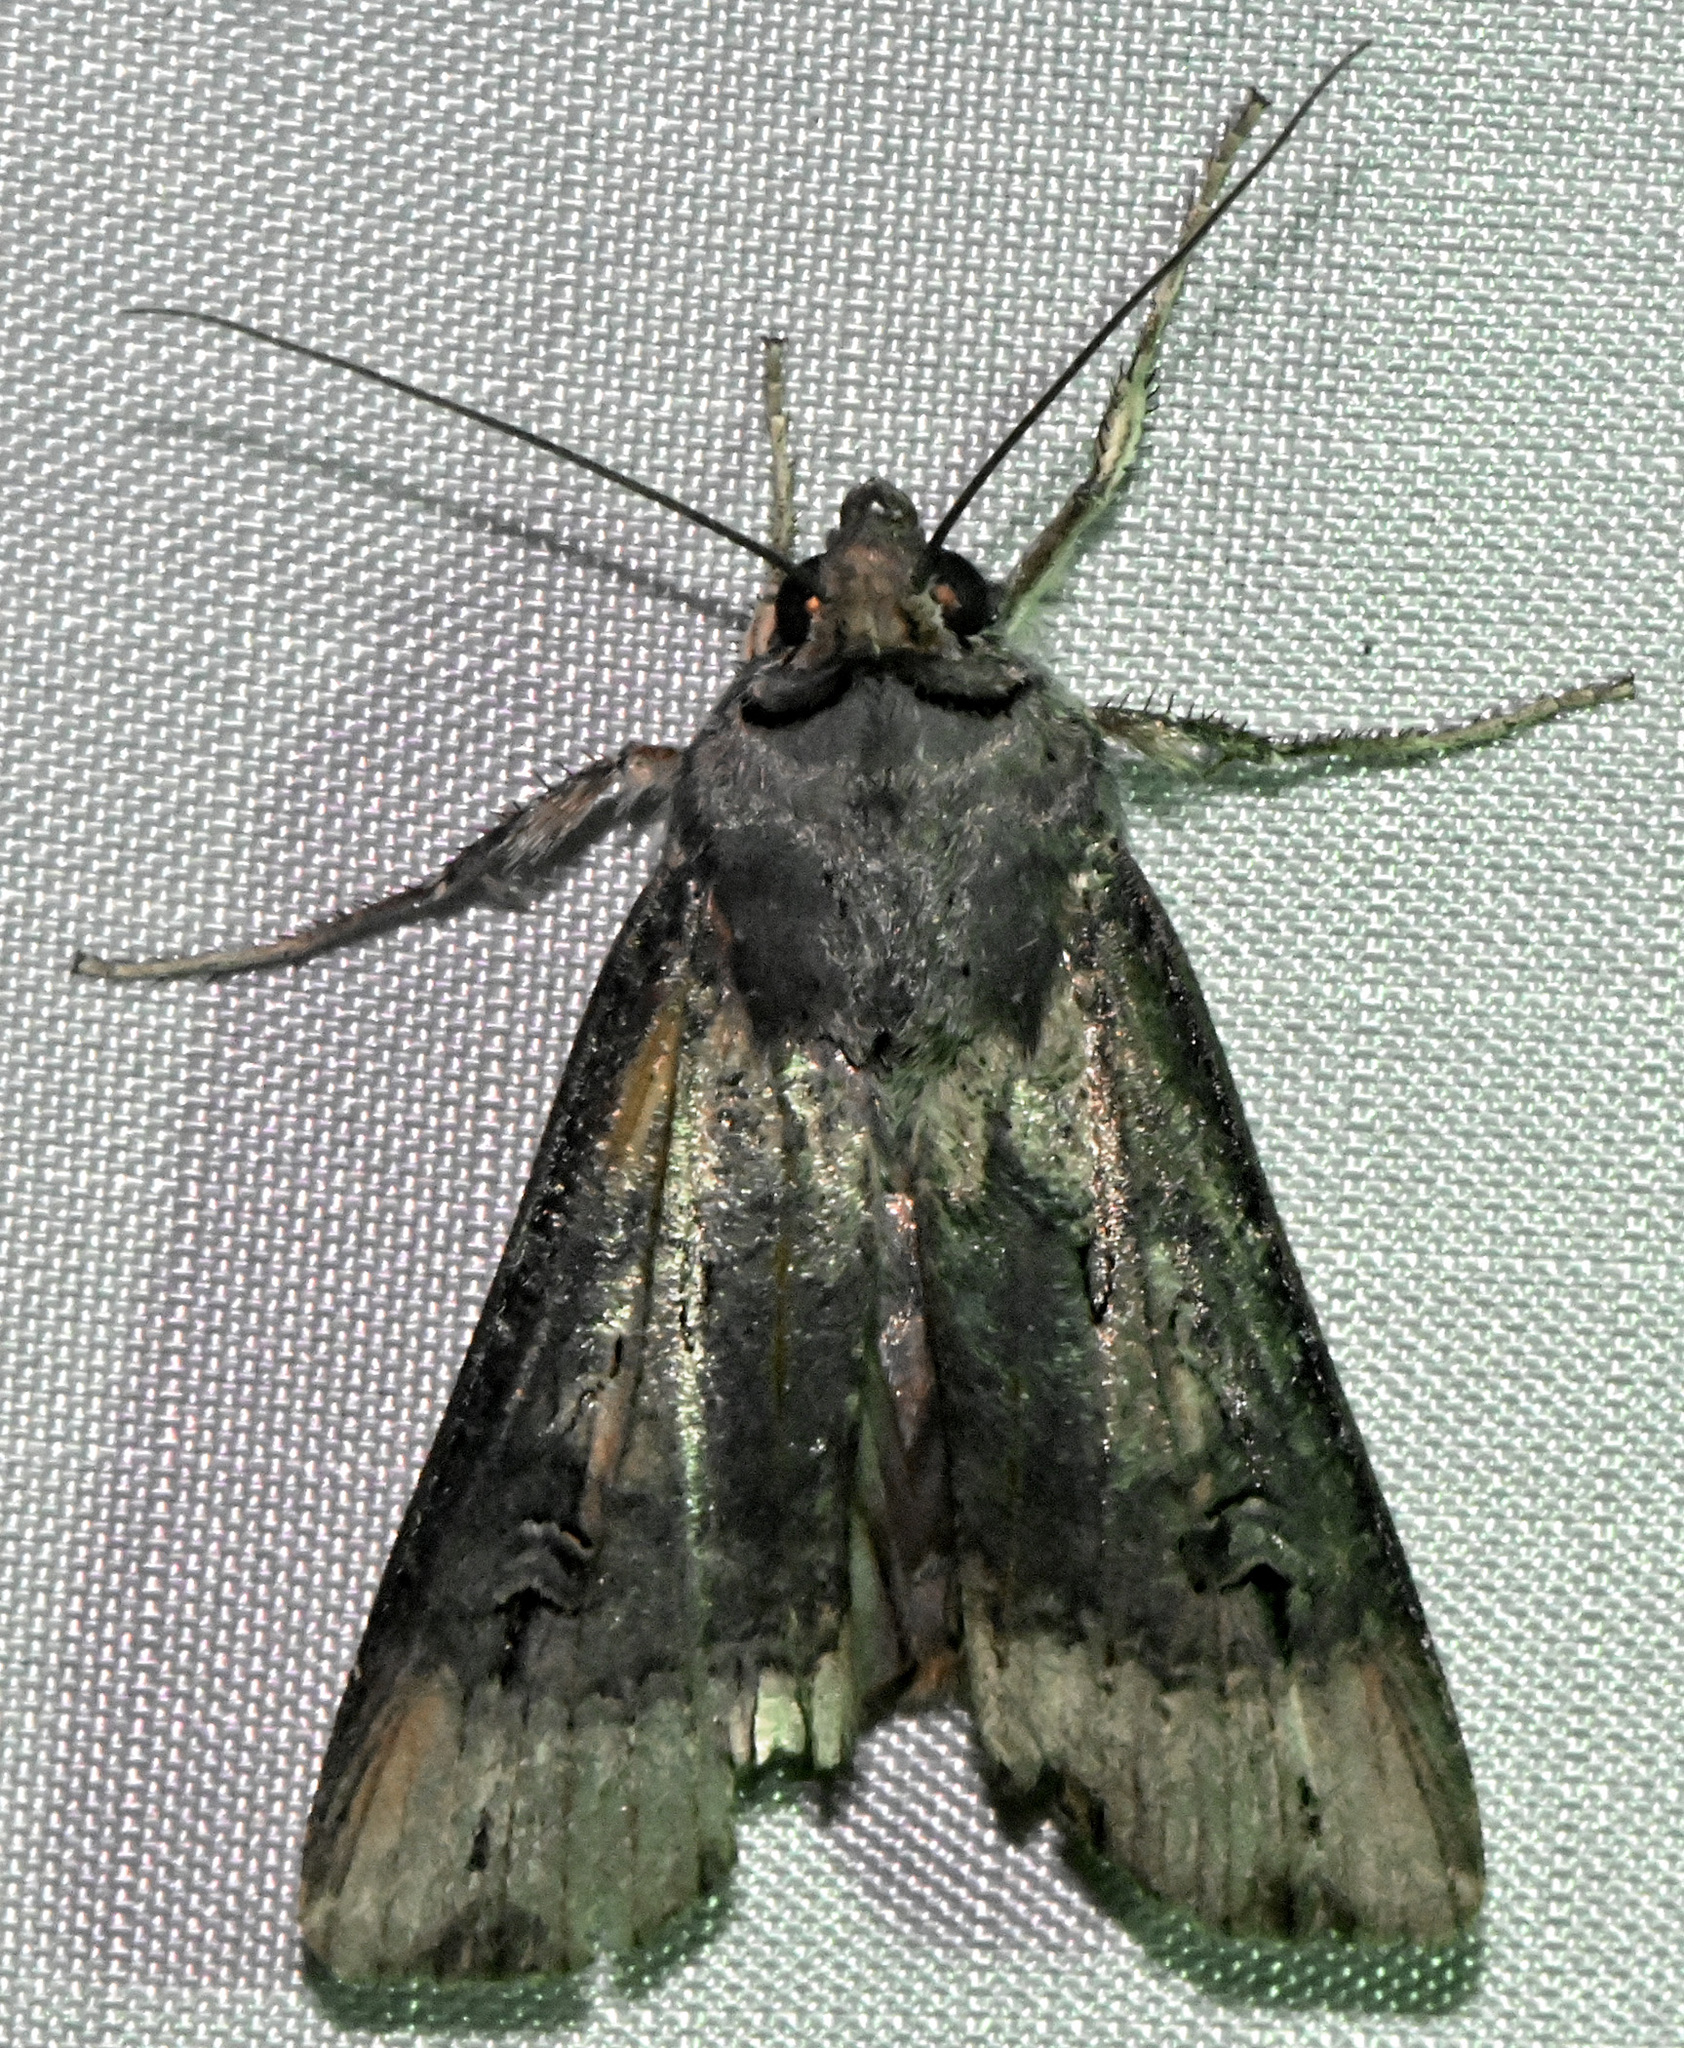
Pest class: cutworms